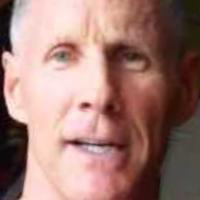
Age group: age 41-55